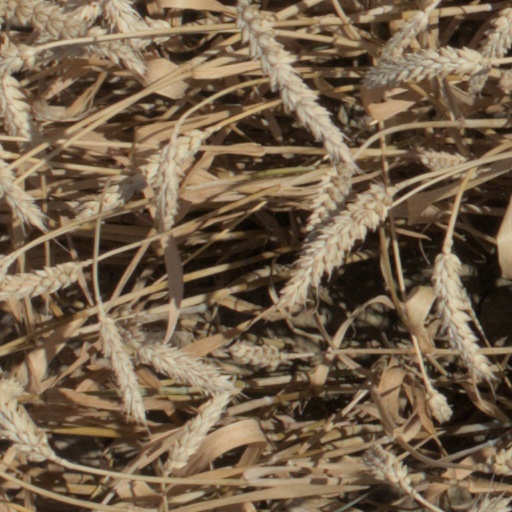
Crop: wheat